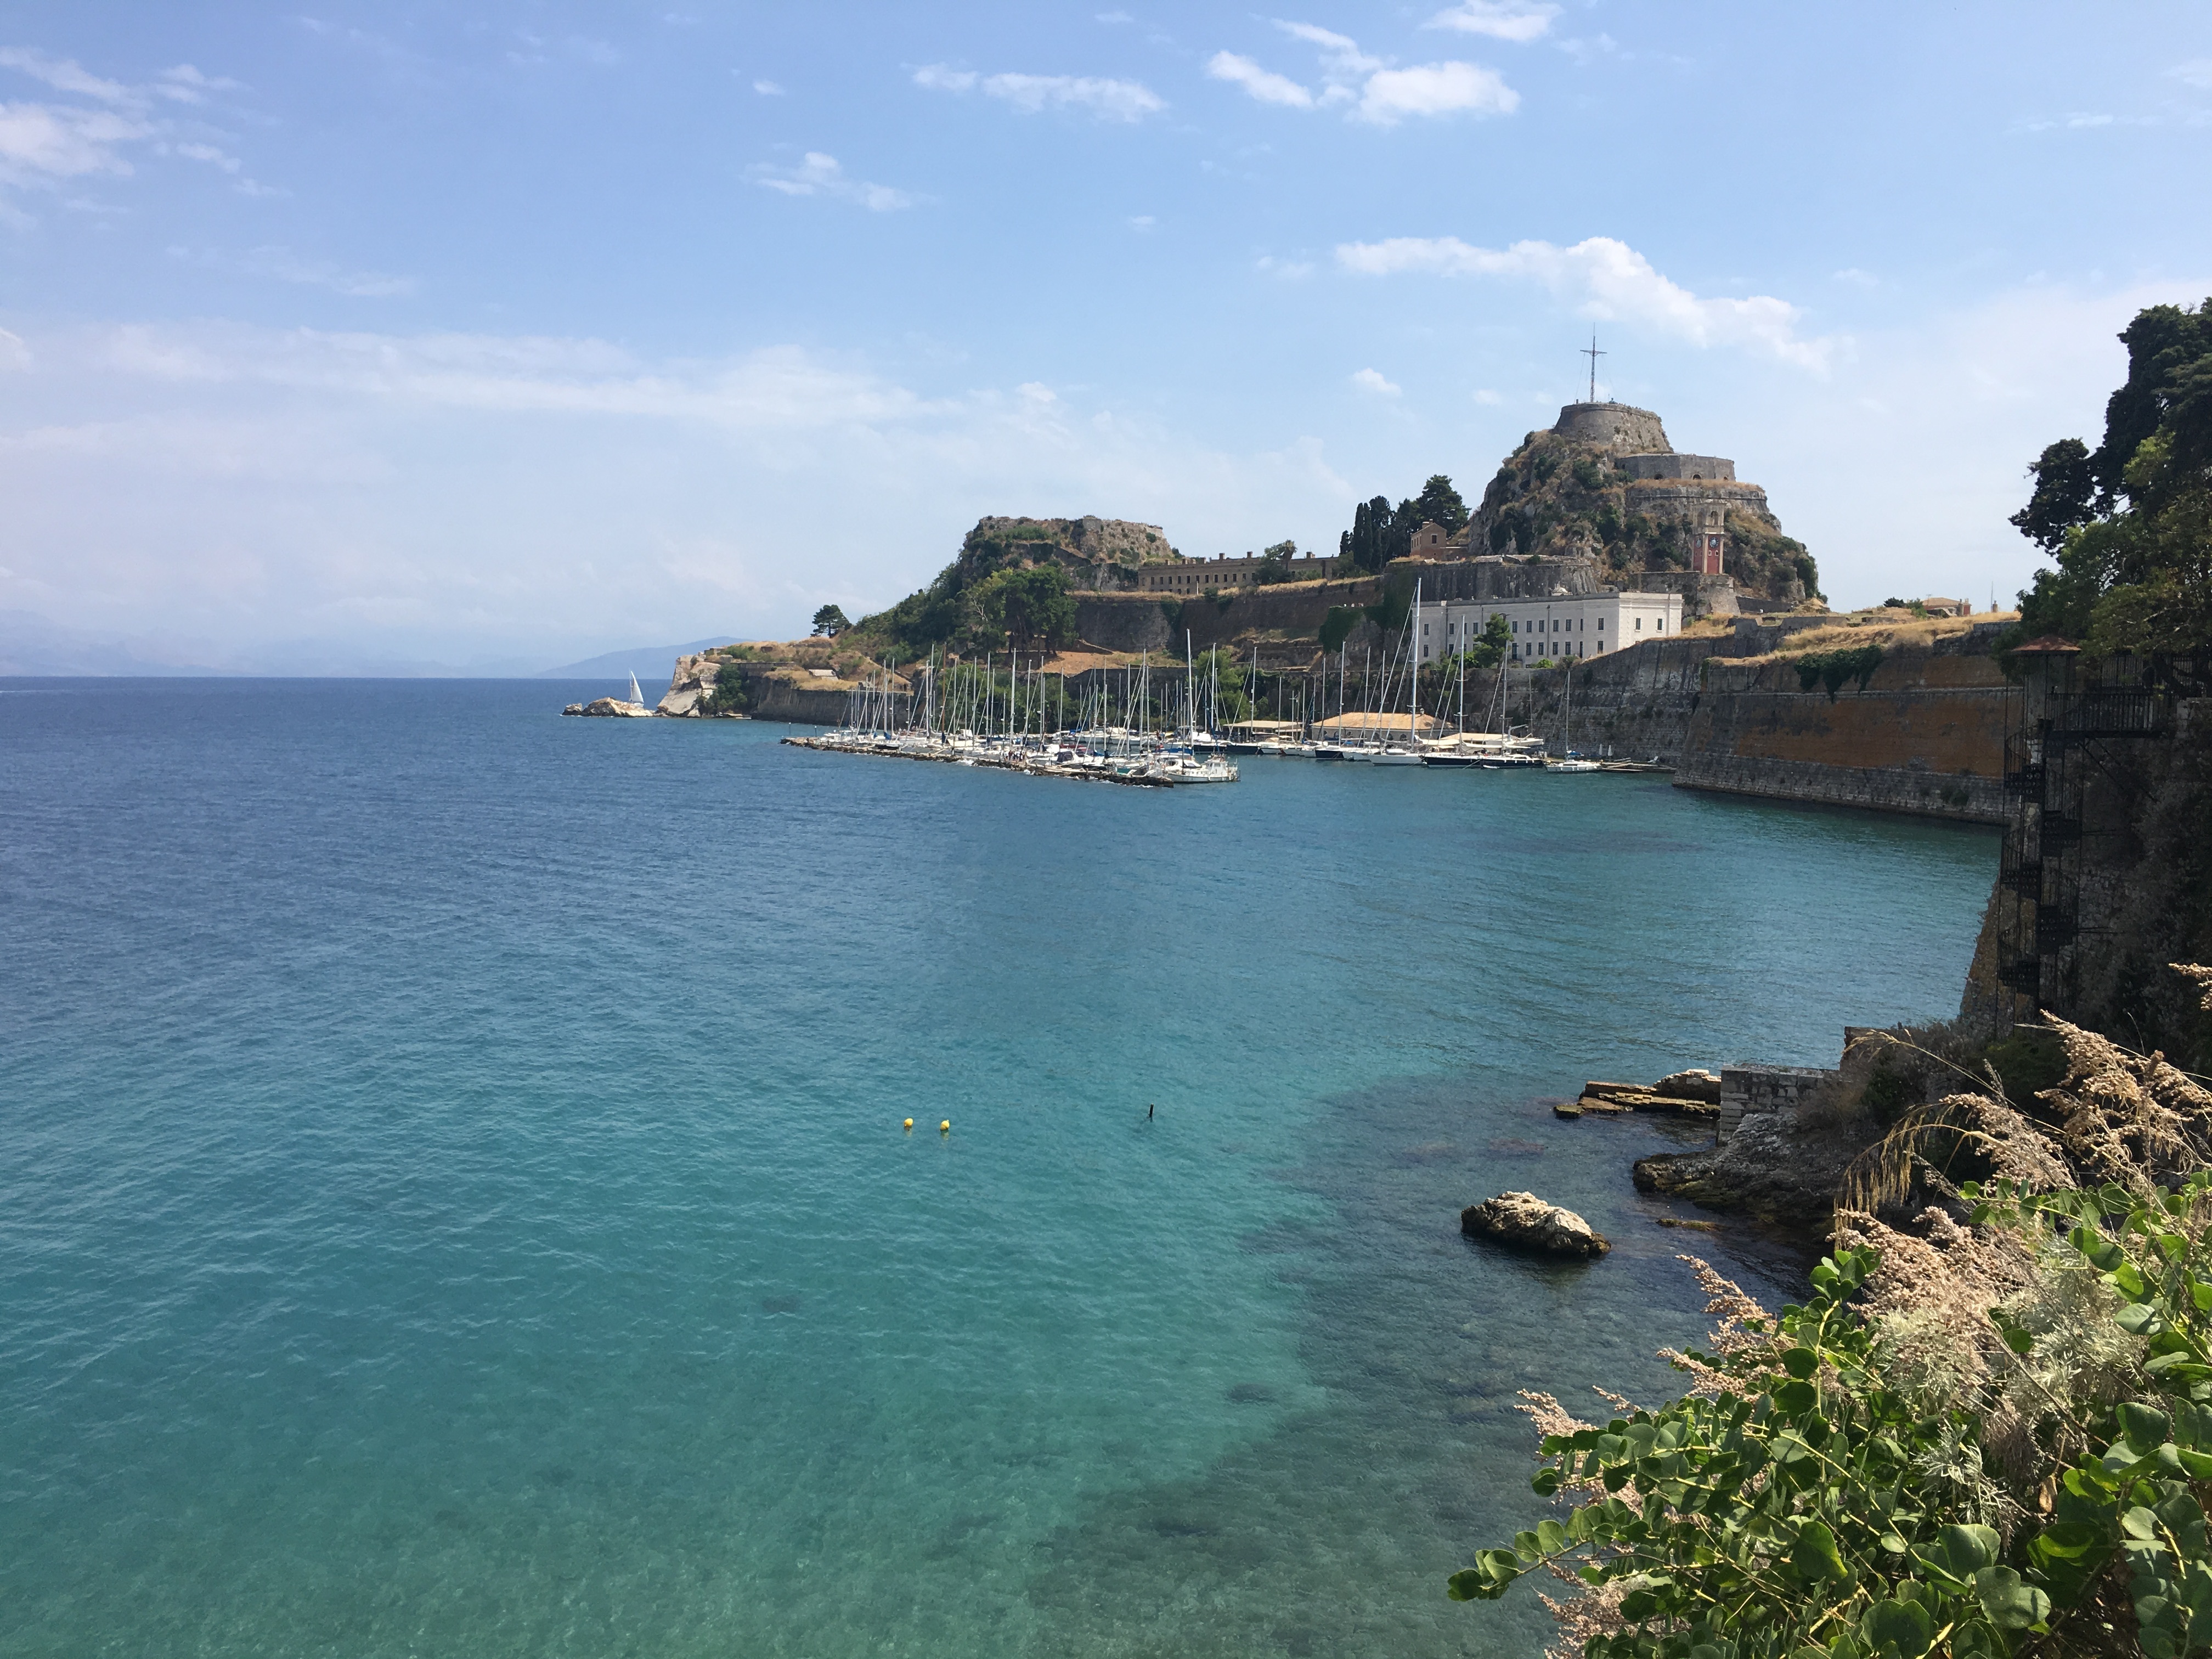
beach, sea, coast, ocean, shore, vacation, cliff, cove, bay, terrain, body of water, greece, cape, corfu, islet, landform, geographical feature